Kite aerial photography

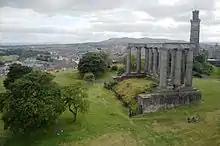
Kite aerial photograph of Calton Hill, Edinburgh

The camera can be attached directly to the kite but is usually secured to an adjustable rig suspended from the kite line at a distance from the kite. This distance reduces excessive movement being transmitted from the kite to the camera and allows the kite to be flown into higher, stable air before the camera is attached. If possible, the camera is set to a high shutter speed to reduce motion blur. Cameras using internal image stabilization features can increase the number of sharp photos. In order to take photographs that are oriented correctly with the horizon, a suspension method is used to allow the rig to automatically level itself under the kite line.